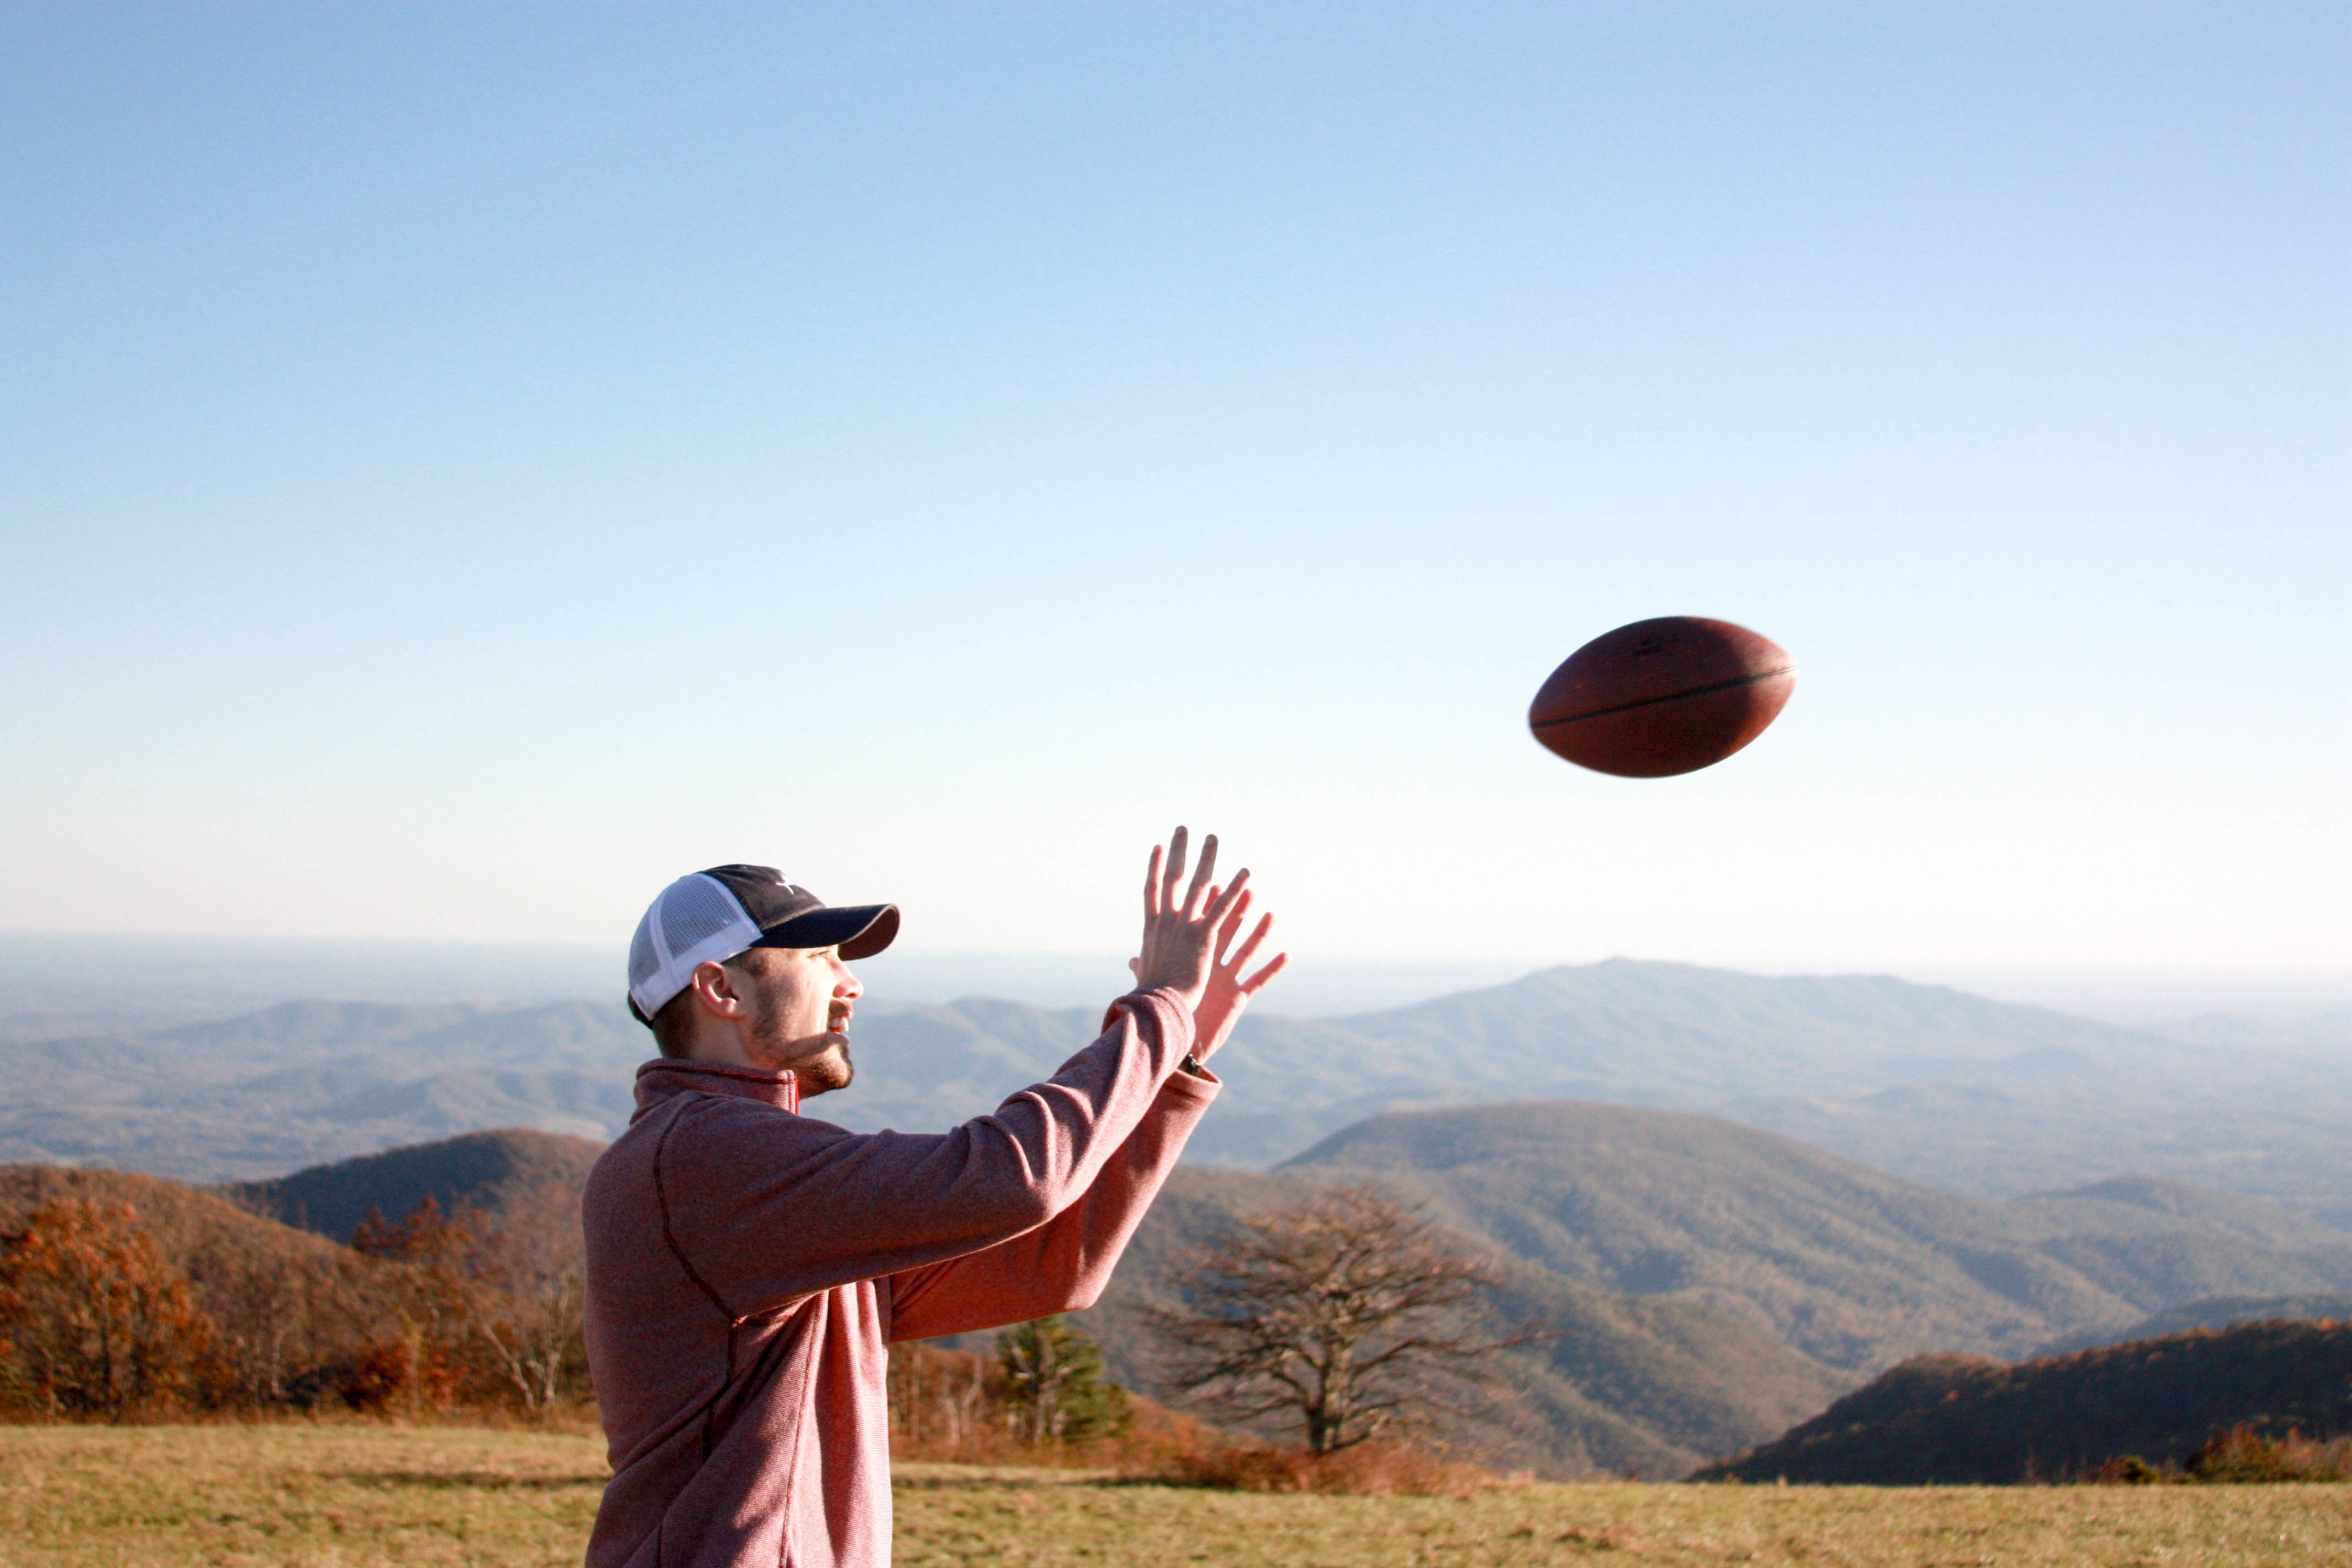
hot air balloon, hot air ballooning